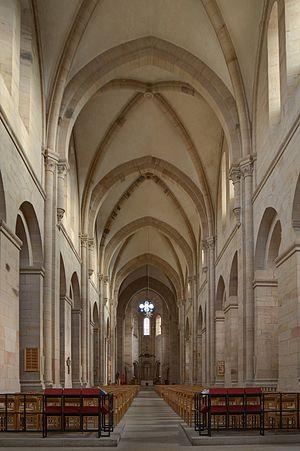
L'abbaye d'Otterberg, fondée en 1145, est une ancienne abbaye cistercienne située dans la commune d'Otterberg dans l'arrondissement de Kaiserslautern, en Allemagne.